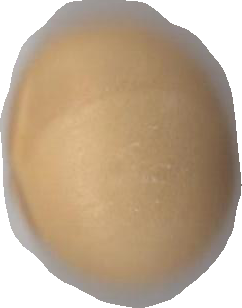
Variety: Grobogan